Alabama Association of School Boards

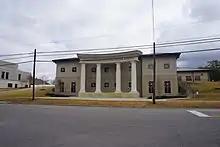
Alabama Association of School Boards building in Montgomery, Alabama

The Alabama Association of School Boards (AASB) is an Alabama non-profit organization that represents school boards across the state.